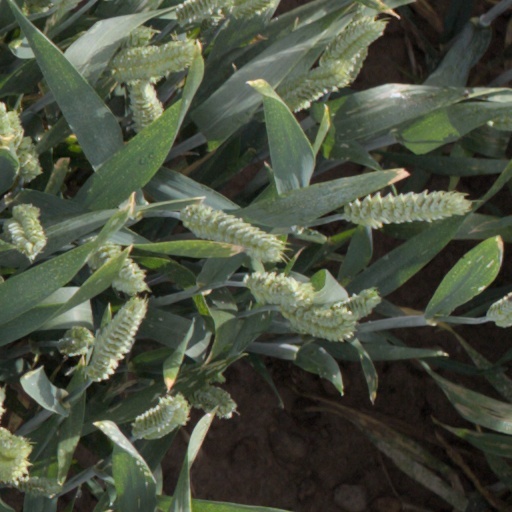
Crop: wheat